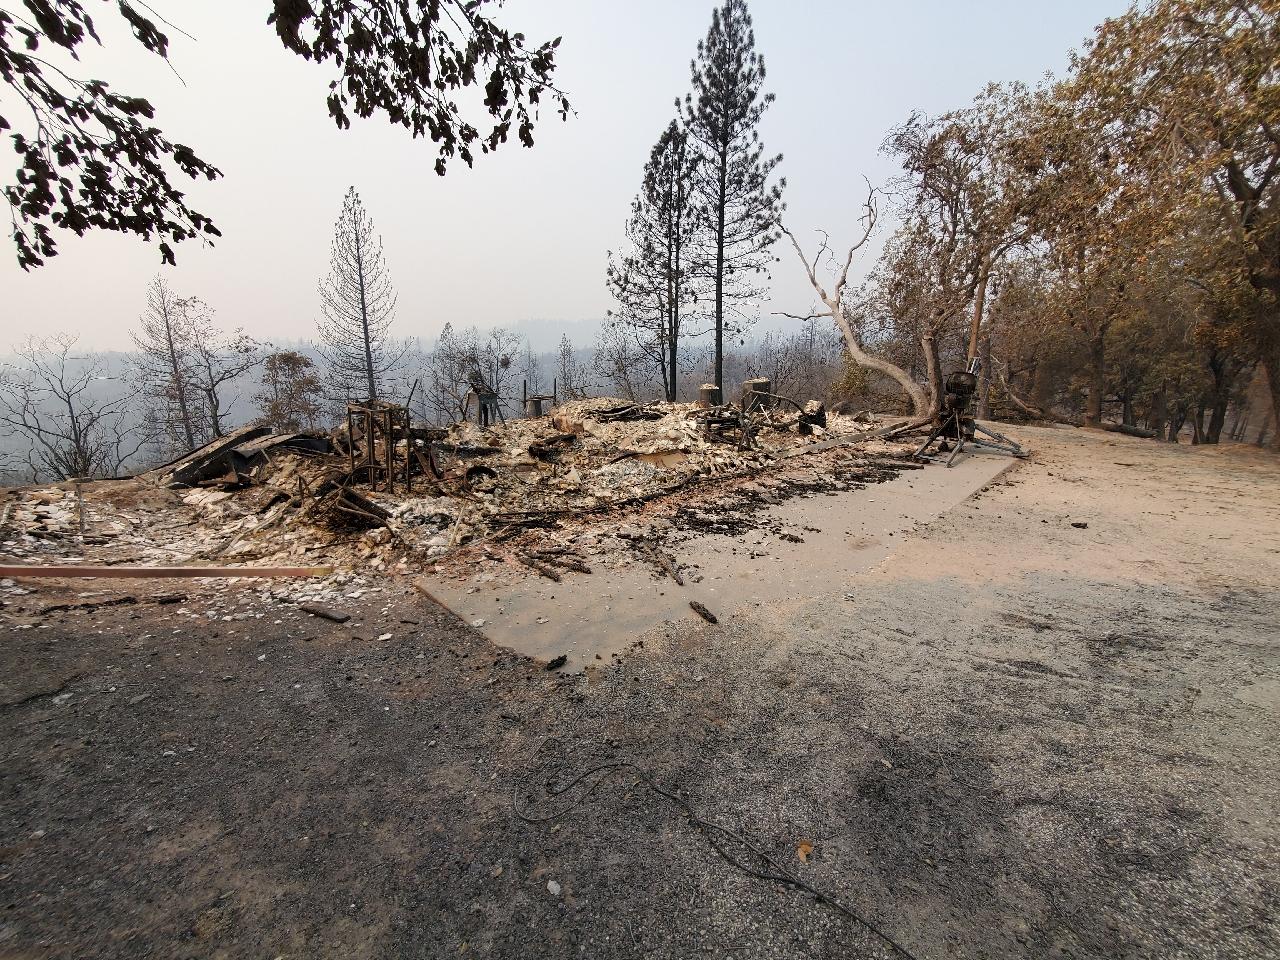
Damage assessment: destroyed